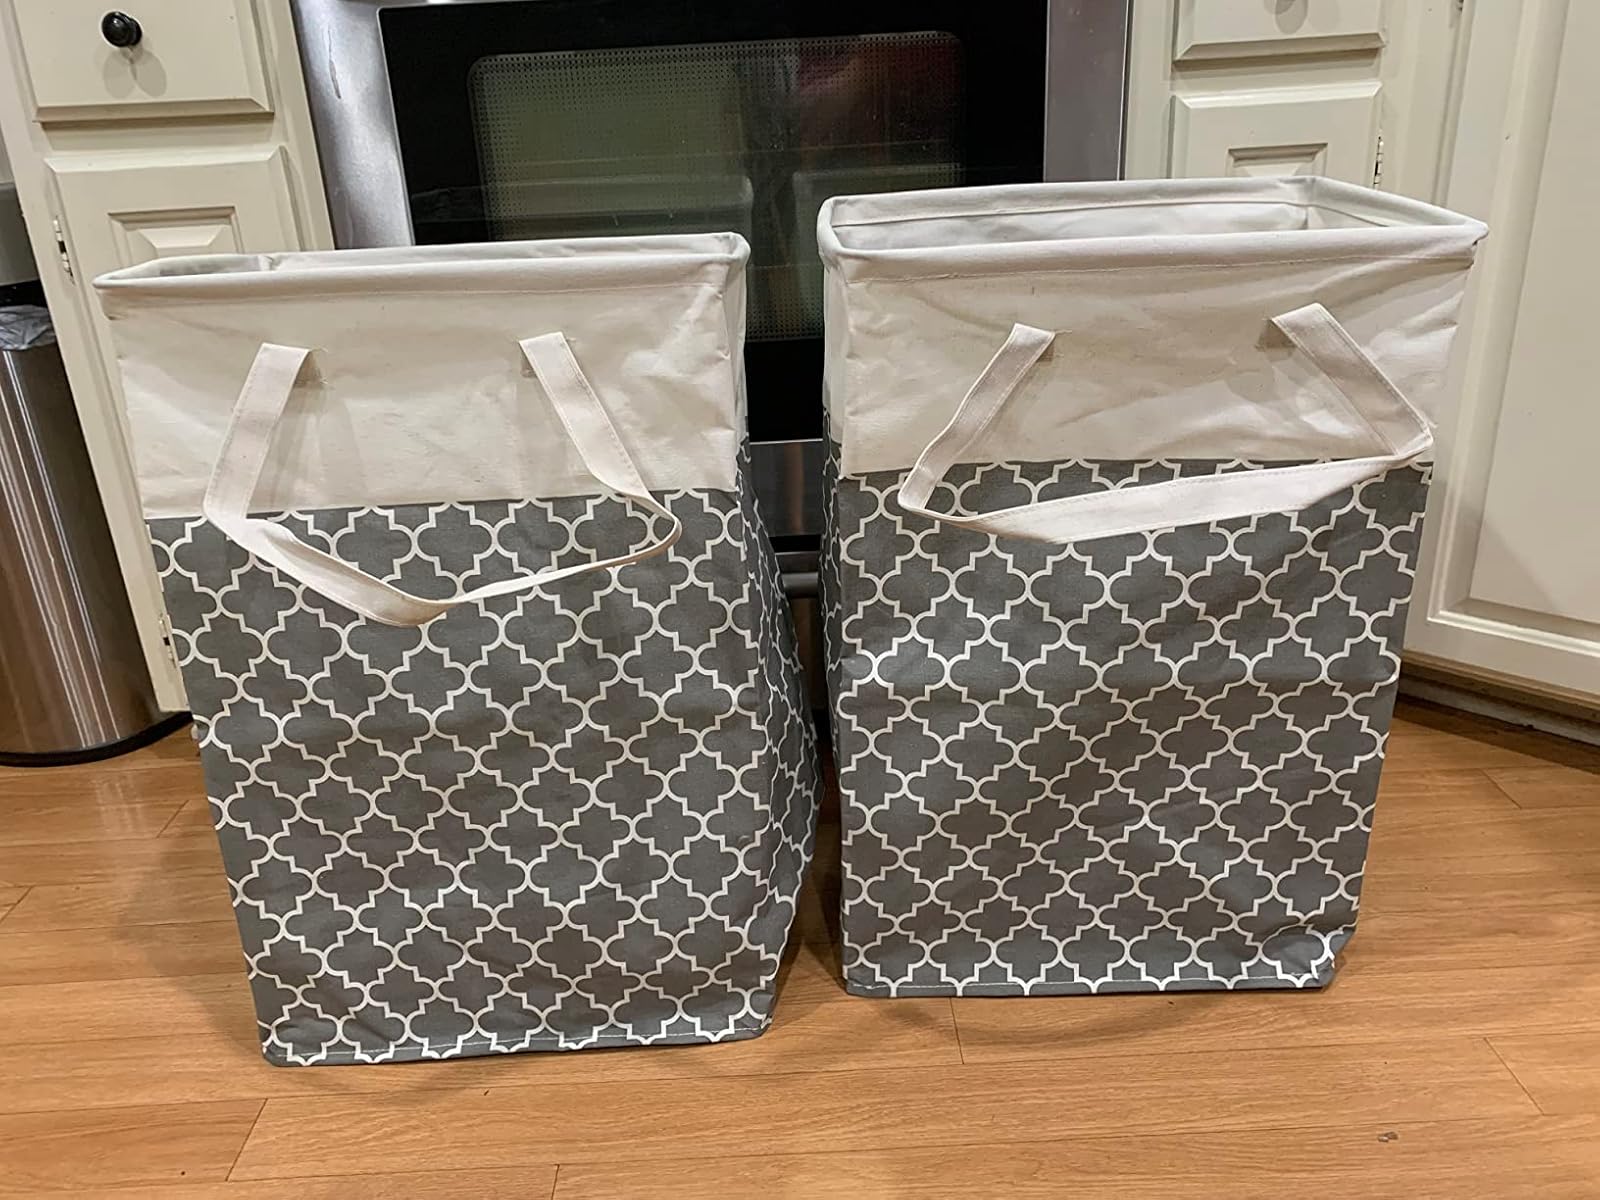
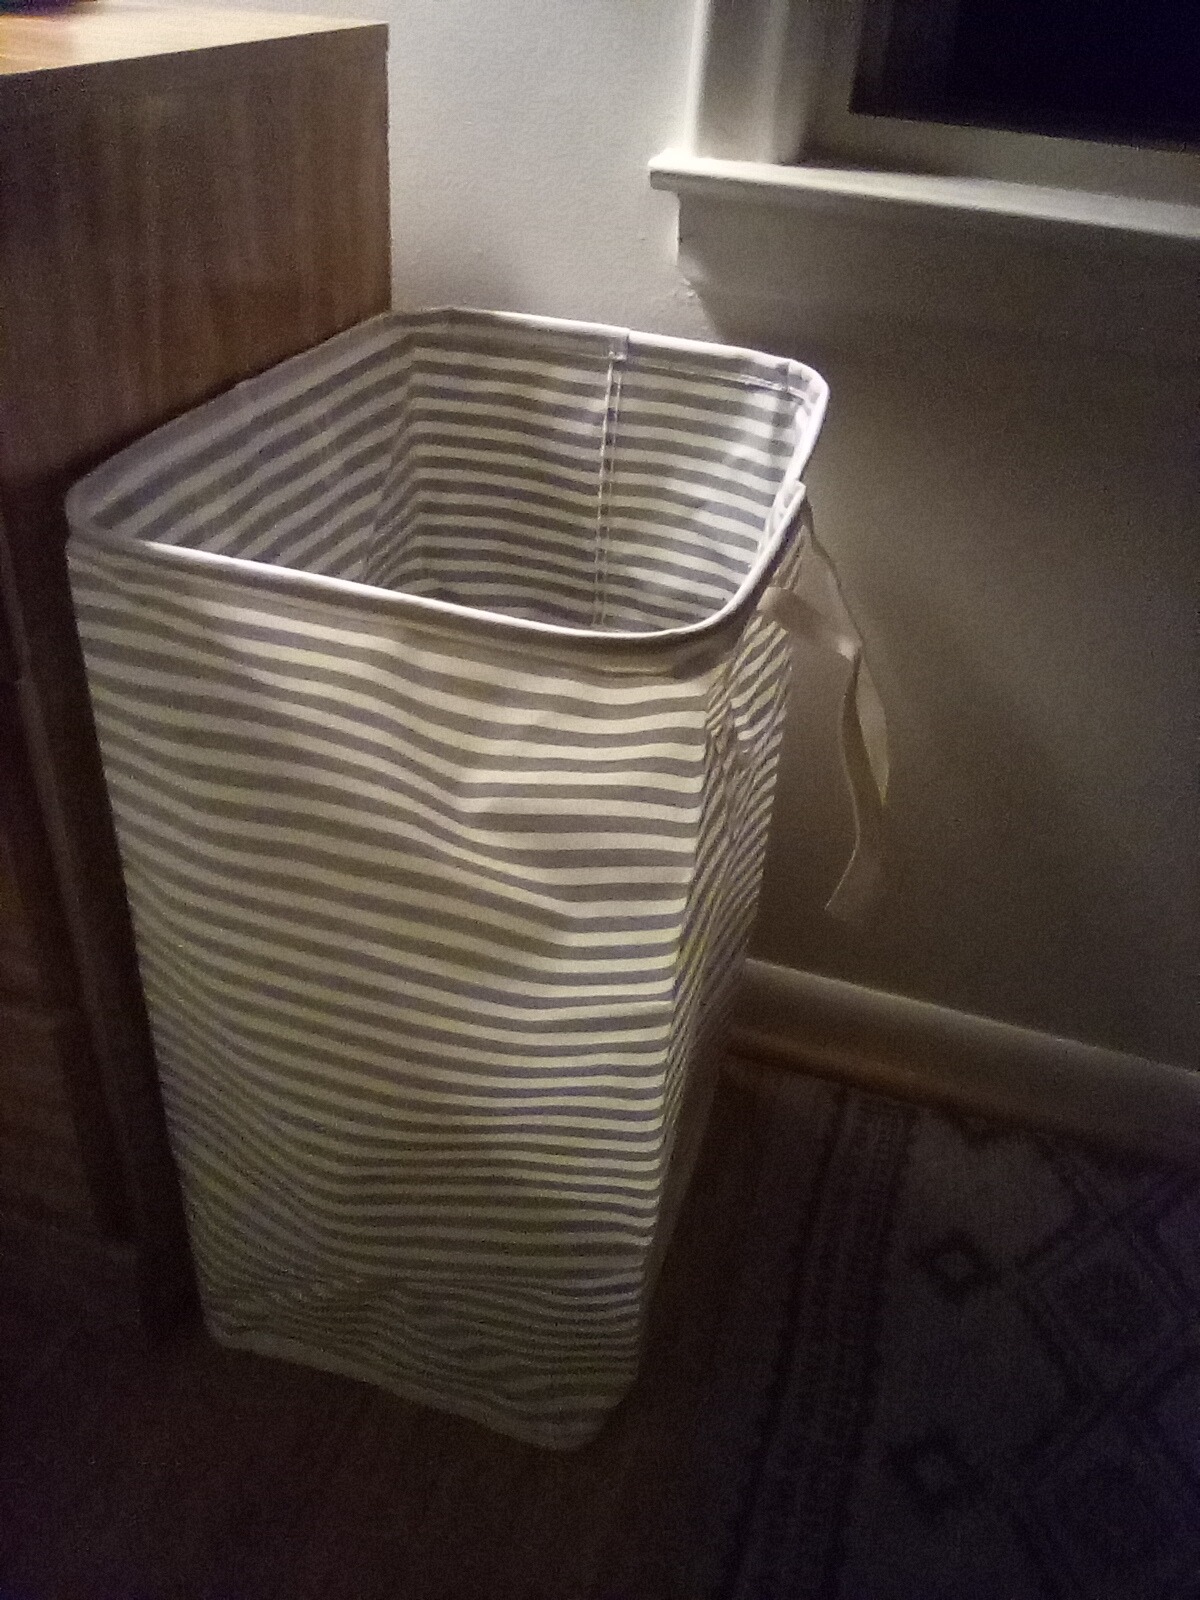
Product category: items_hamper
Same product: no